2023 Meghalaya Legislative Assembly election

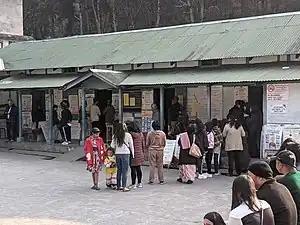
Women queueing to vote, Shillong, 27 February

The election schedule was announced by the Election Commission of India on 18 January 2023.